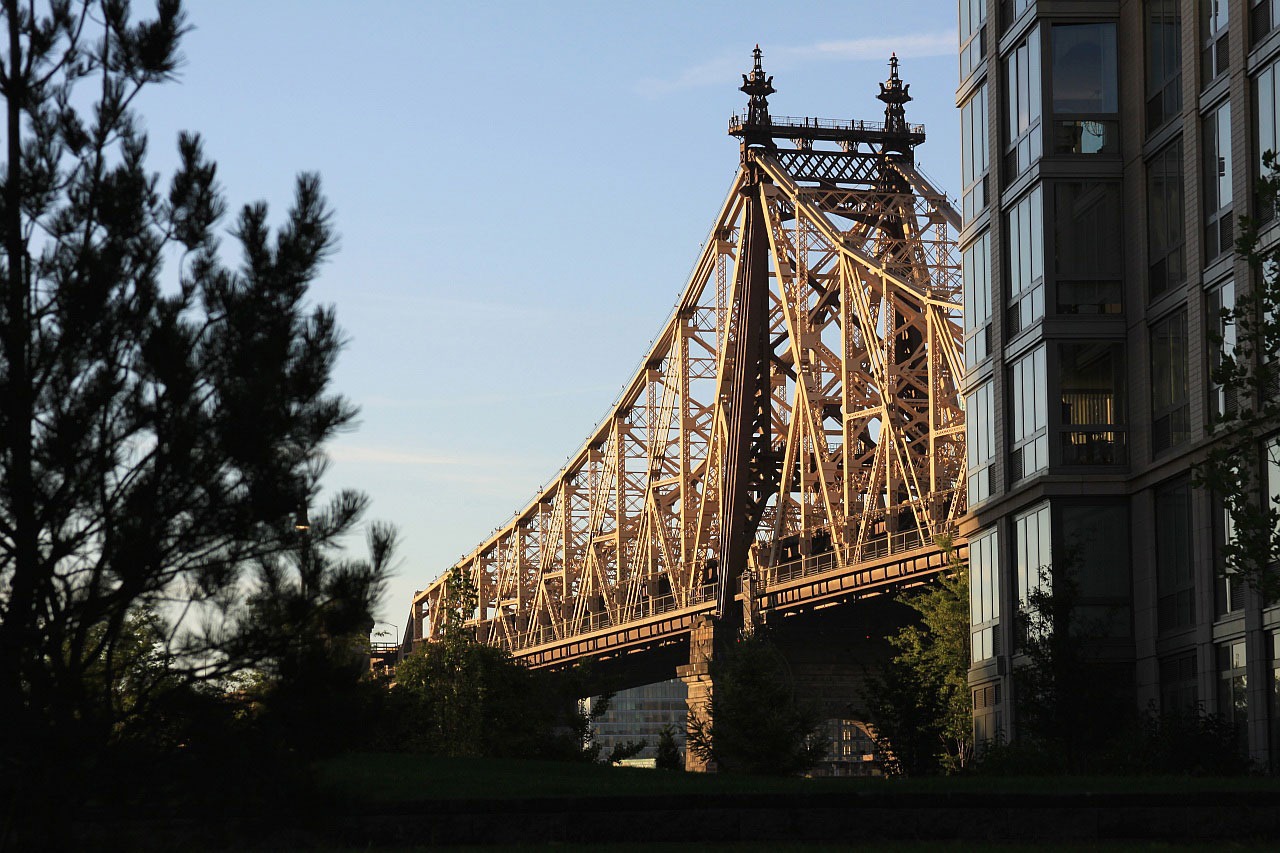
tree, architecture, sky, bridge, building, tower, landmark, apartment, urban area